Alan McNicoll

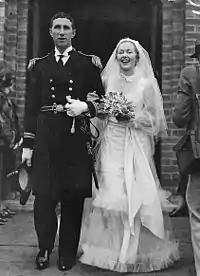
McNicoll and Ruth Timmins on their wedding day, 18 May 1937

In December 1942, HMS "King George V" deployed in support of Convoy JW 51A, the first Russian convoy to sail direct from the United Kingdom without stopping at Iceland. The journey was completed without incident. On receiving word of the German naval attack on Convoy JW 51B in what became known as the Battle of the Barents Sea, "King George V" was dispatched along with nine other ships from Scapa Flow on 31 December to provide cover for the returning Convoy RA 51 and to attempt to catch the German ships engaged in the previous assault. The German ships were ultimately not encountered, and RA 51 was returned safely. "King George V" later provided a covering force for two further convoys during early 1943, before being transferred to the Mediterranean during May in preparation for Operation Husky, the Allied invasion of Sicily. Promoted to commander on 30 June 1943, McNicoll took part in the Sicilian invasion the following month, with "King George V" serving as part of the covering force. Prior to the invasion, "King George V", along with , had executed a bombardment of Trapani and the islands of Favignana and Levanzo on the night of 11–12 July, as part of a deception suggesting landings on the west coast of Sicily.